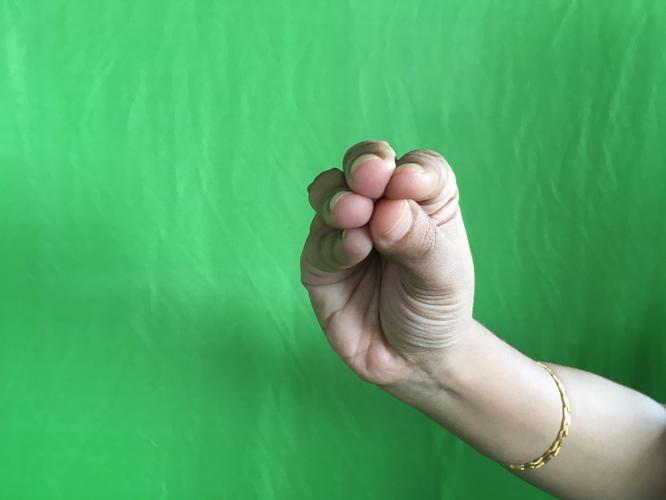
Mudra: Mukulam
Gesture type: single_hand